Venezuelan independence

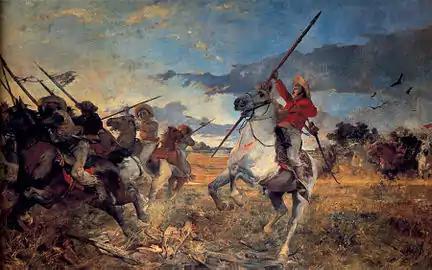
"Vuelvan caras", oil on canvas (1890) by Arturo Michelena, depicting the moment when Paez ordered to turn back on the enemy.

The Retreat of the Six Hundred was a journey of hundreds of kilometers through territory hostile to the patriots that occurred during the Expedition of Los Cayos in 1816, fighting along the way with few weapons and ammunition. Once the retreat was over, the six hundred rejoined the eastern patriot forces under the command of Manuel Piar with renewed confidence.